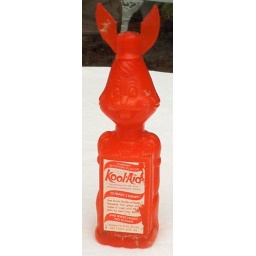
Kid's plastic bottle for mixing Kool Aid. Sold in stores when Bugs Bunny was the mascot for Kool Aid before Kool Aid Man.